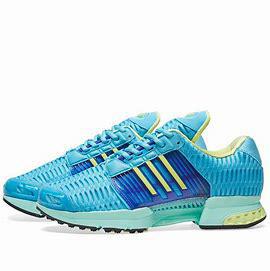
Brand: adidas
Model: Climacool